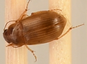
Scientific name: Amara quenseli
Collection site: Onaqui NEON (ONAQ), plot ONAQ_018